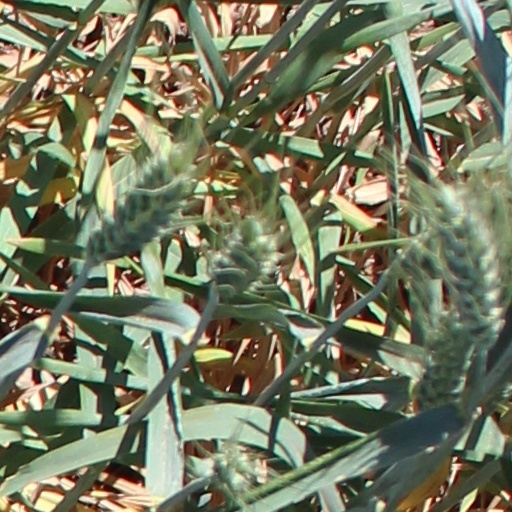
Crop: wheat